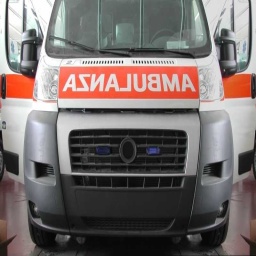
Label: ambulance